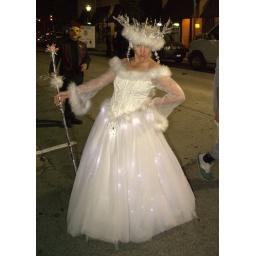
with the flash it is hard to see but she had great blue lights under the dress